Women's championships in WWE

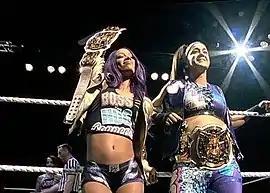
Inaugural WWE Women's Tag Team Champions The Boss 'n' Hug Connection (Sasha Banks and Bayley)

The NXT UK Women's Championship was the women's championship of NXT UK, a sister brand of NXT based in the United Kingdom. Established in 2018, the inaugural champion was Rhea Ripley. After the announcement of the closure of NXT UK, the title was unified into the NXT Women's Championship at Worlds Collide in September 2022. Meiko Satomura is recognized as the final champion.